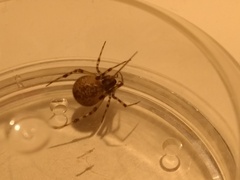
Species: Parasteatoda_tepidariorum